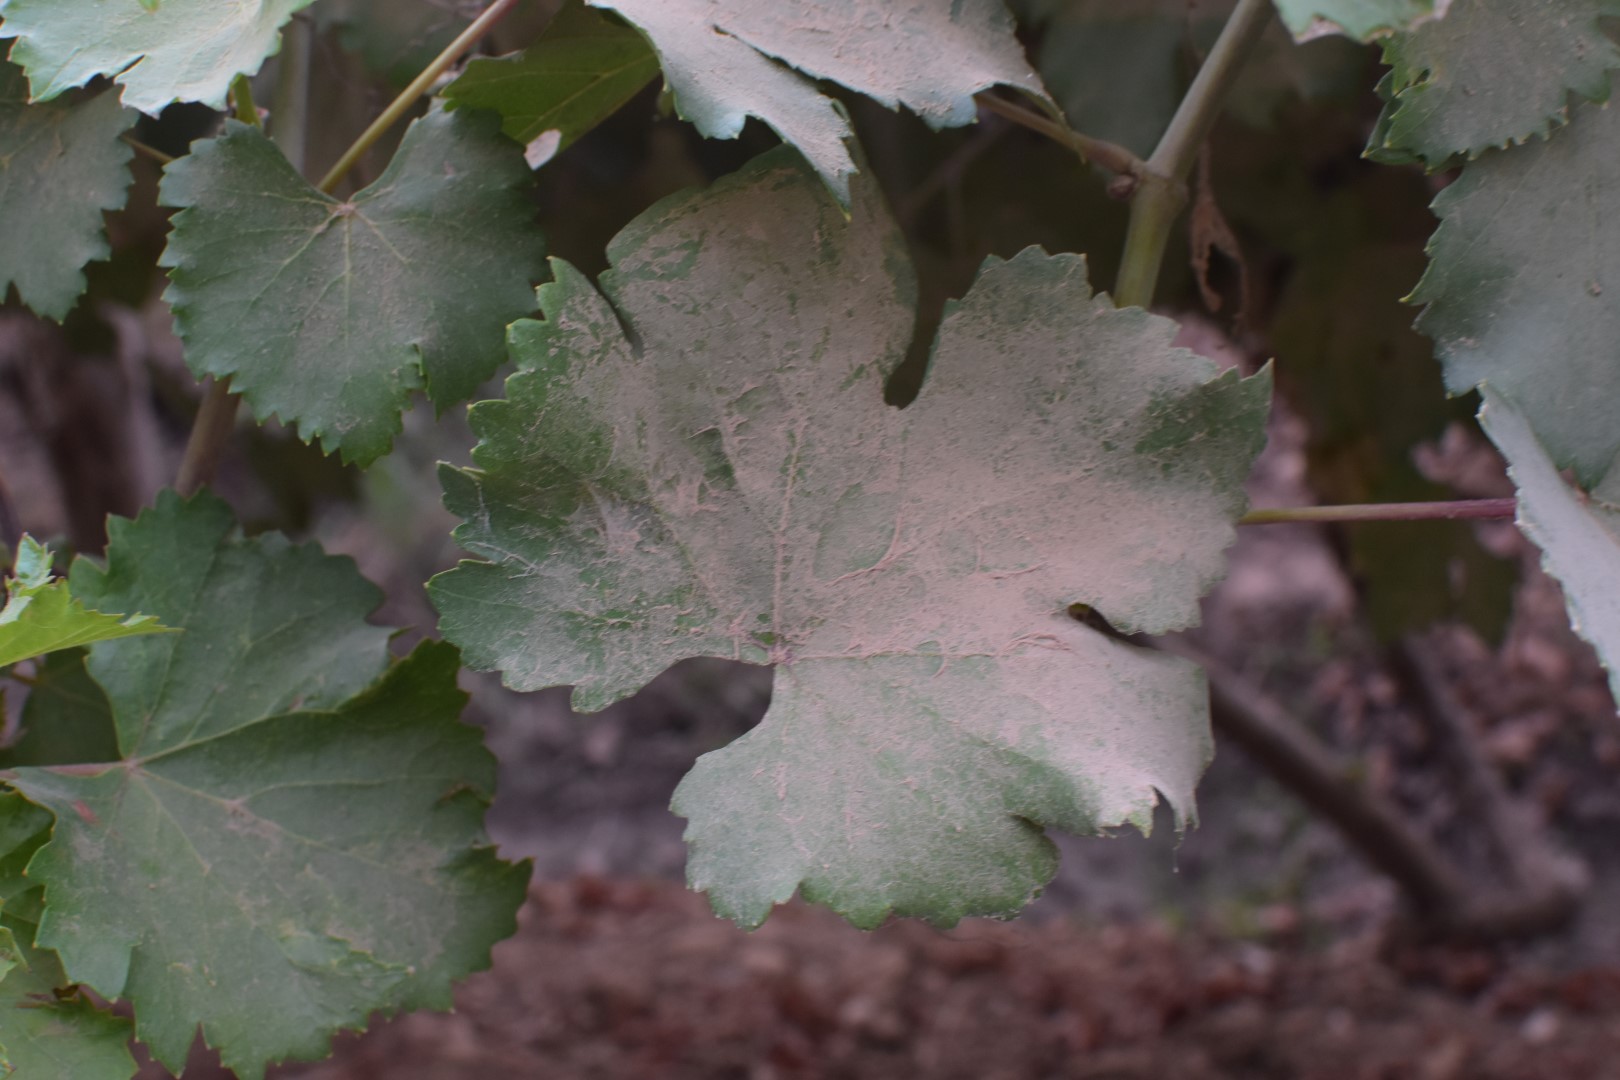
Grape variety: Kamali